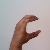
The image shows a hand gesture representing the letter 'C' in Indian Sign Language.